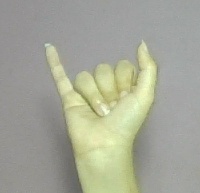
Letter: ya